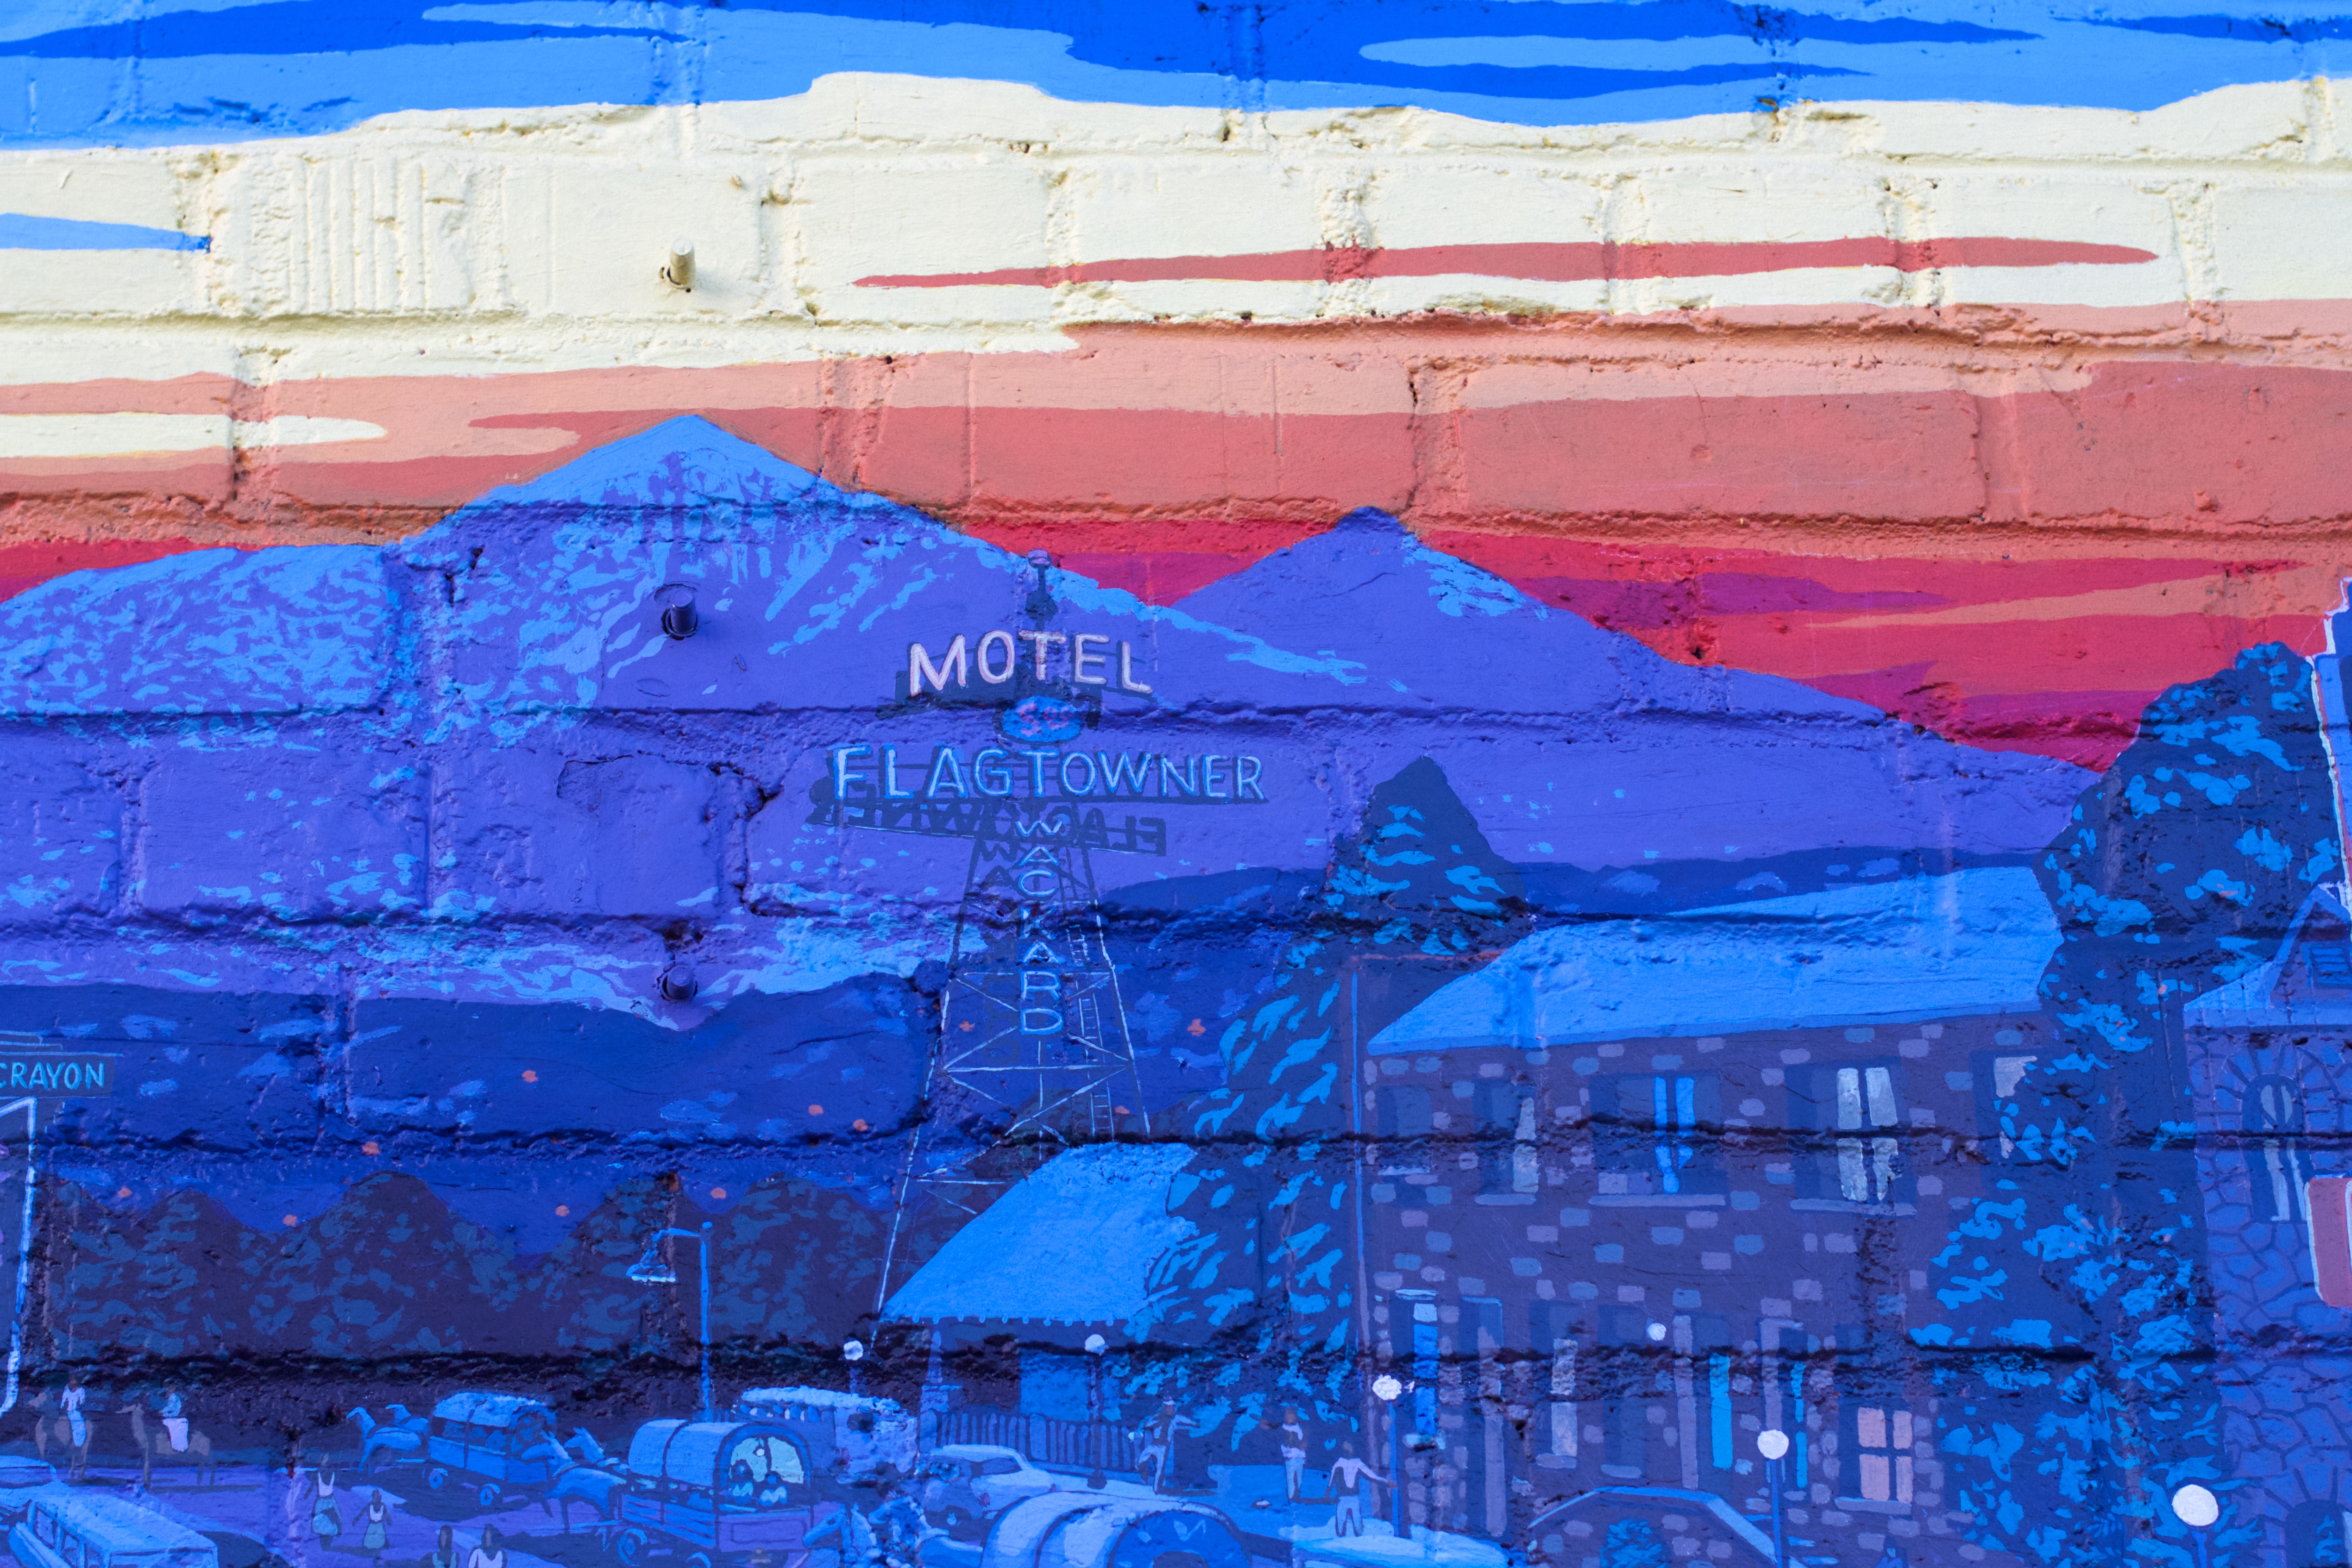
wall, blue, stadium, material, art, mural